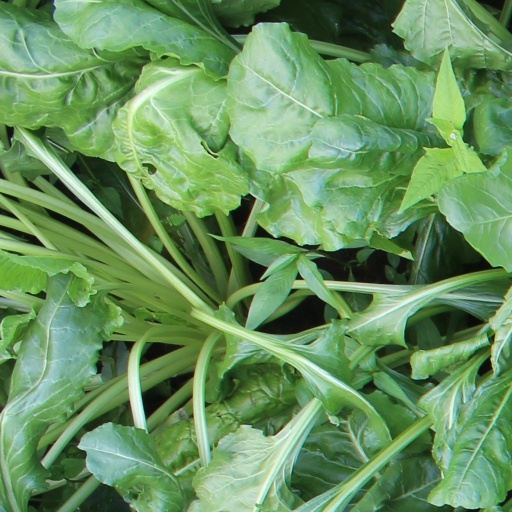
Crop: sugar beet